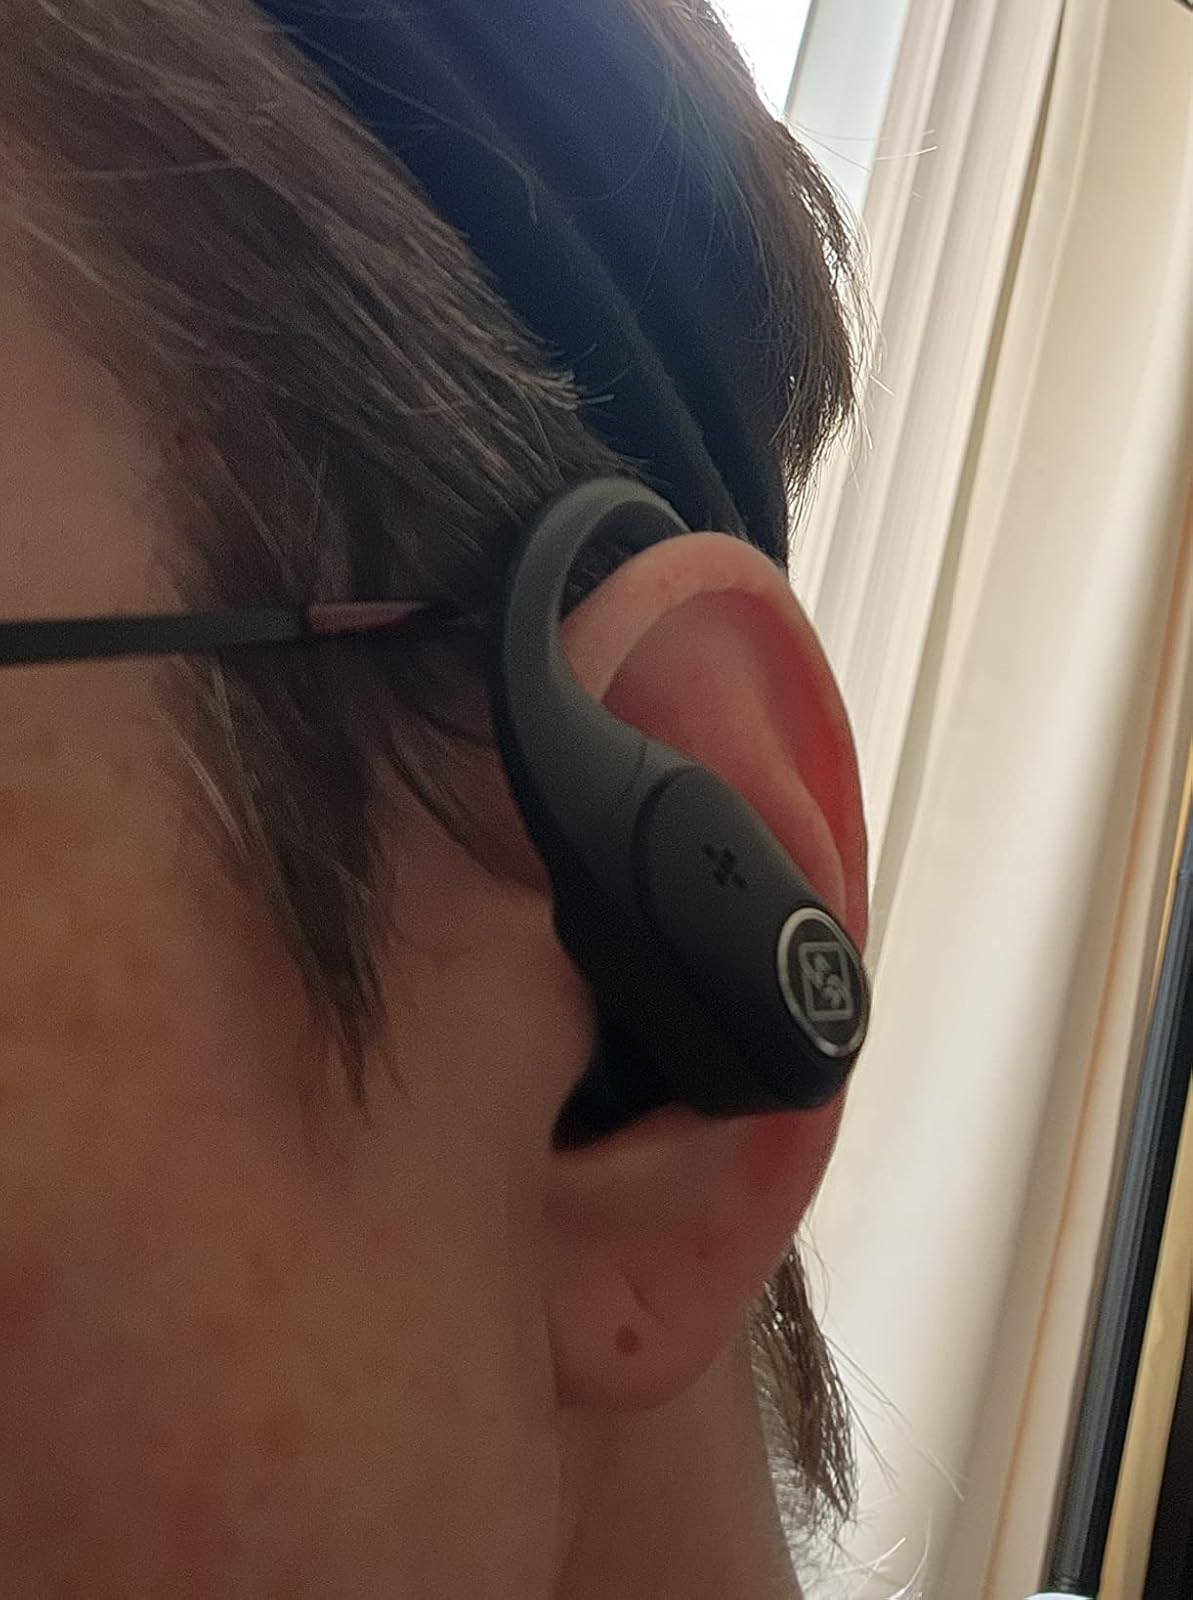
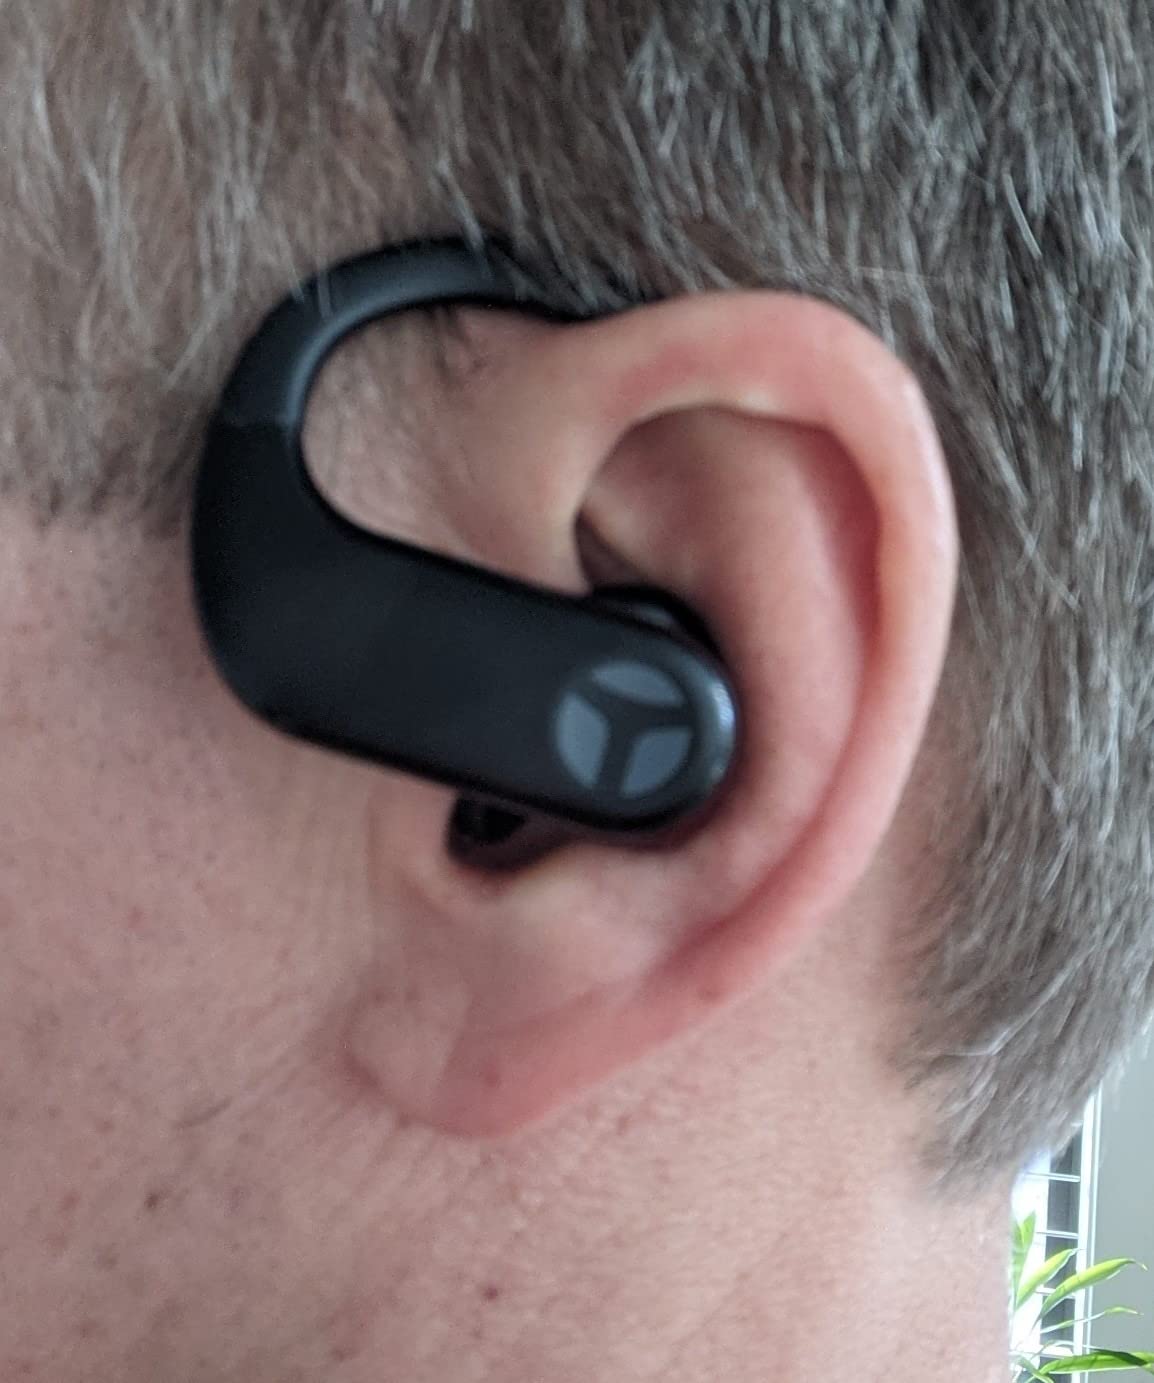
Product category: earbuds
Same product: no